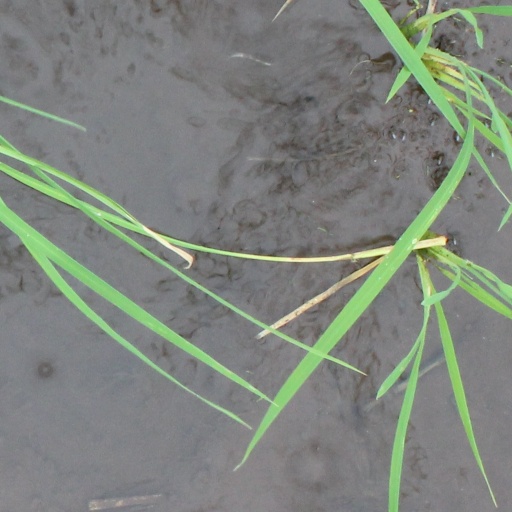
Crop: rice